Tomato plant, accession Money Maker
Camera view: tilt-top (135 deg); turntable rotation: 210 degrees
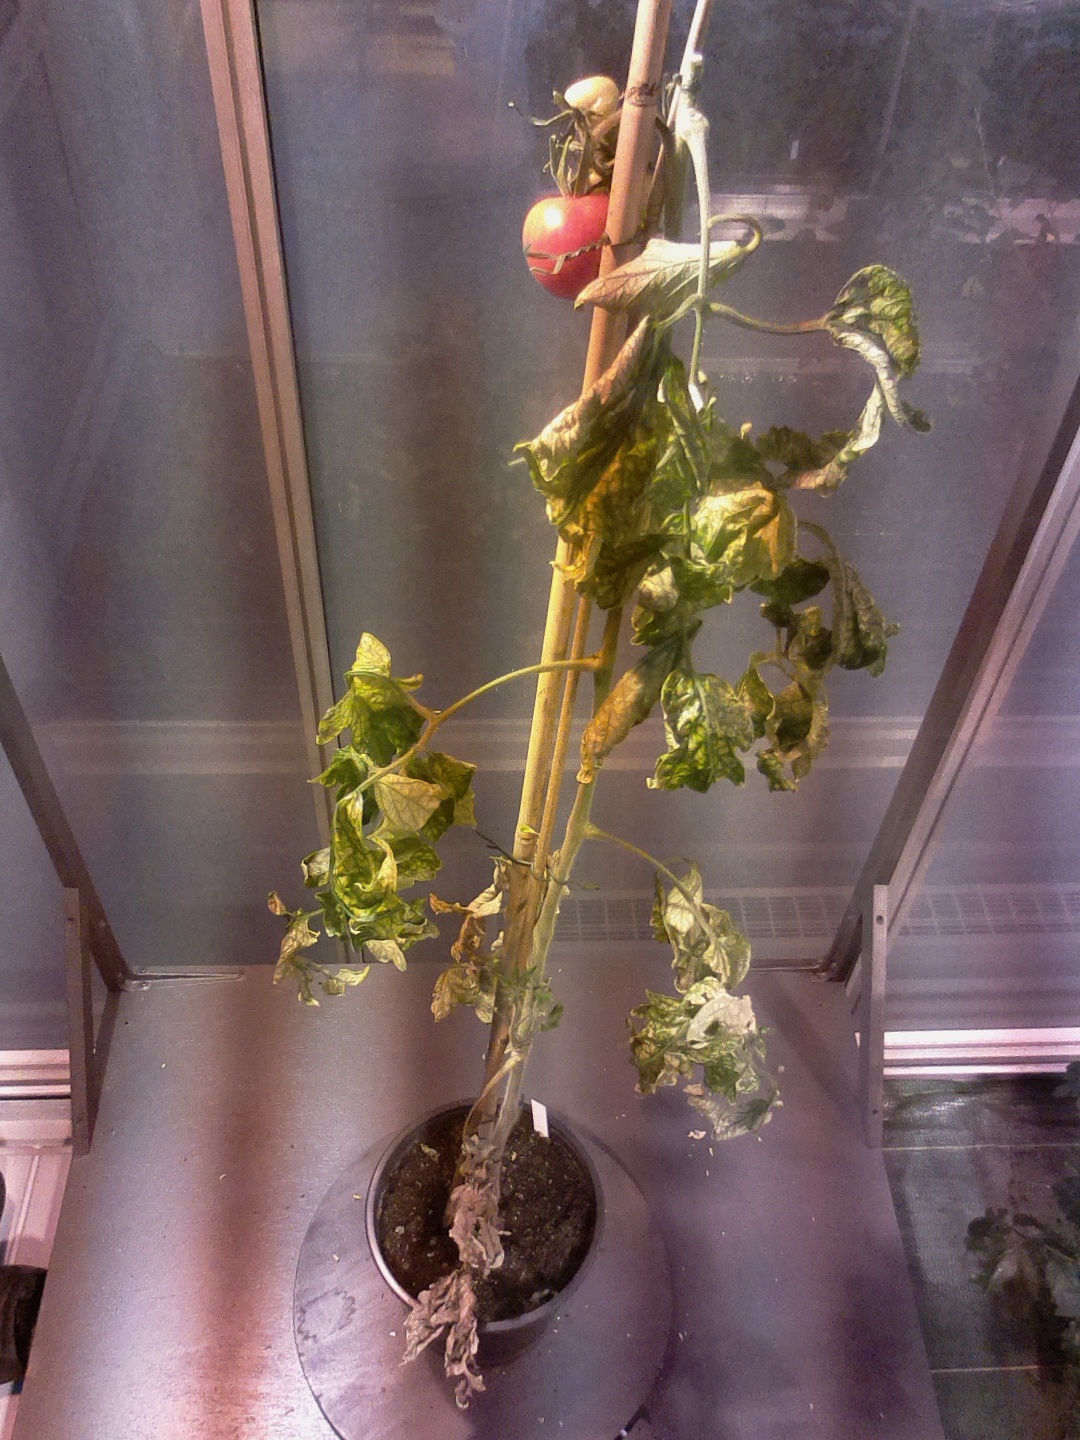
BBCH growth stage 81: 10%-20% of fruits show typical fully ripe color